White Wilderness (film)

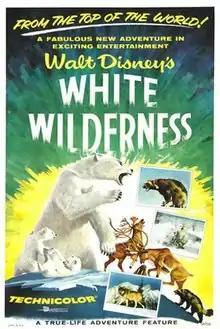
Official theatrical poster

White Wilderness is a 1958 pseudo-documentary film produced by Walt Disney Productions as part of its "True-Life Adventure" series. It is noted for its propagation of the myth of lemming mass suicide.